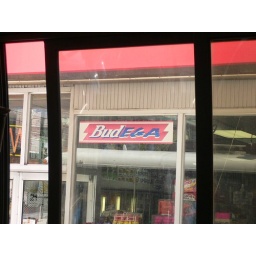
spotted in a bodega window